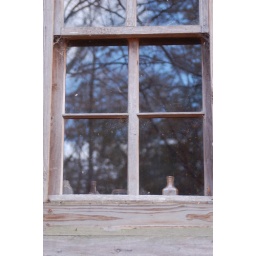
old glass bottles in window